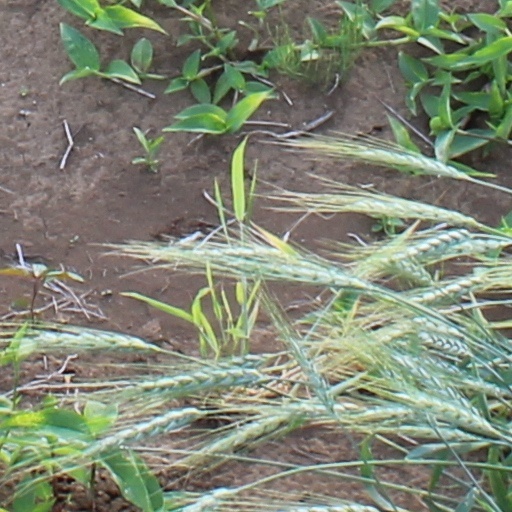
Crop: wheat